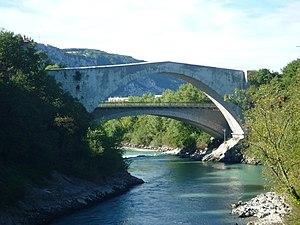
Pont Lesdiguières (1624) entre Pont-de-Claix et Claix, Isère.
Les sept merveilles du Dauphiné sont des curiosités naturelles de la géologie alpine ou des constructions anciennes marquantes. Toutes sont situées dans le département français de l'Isère, issu en 1790 de l'ancienne Province du Dauphiné.
Le pont Lesdiguières, également dénommé le pont de Claix car entièrement situé avant 1873 dans la commune de Claix, est un pont en maçonnerie franchissant le Drac. À partir du 2 juillet 1873, date de création de la commune de Pont-de-Claix sur la rive droite du Drac, il va relier Claix à Pont-de-Claix.
Cette liste de ponts de France présente une liste de ponts remarquables de France, tant par leurs caractéristiques dimensionnelles, que par leur intérêt architectural ou historique.
Le Pont-de-Claix est une commune française située dans le département de l'Isère, en région Auvergne-Rhône-Alpes.
Cet article est une présentation non exhaustive du patrimoine à la fois historique, naturel et culturel de la région grenobloise, comprise ici comme espace regroupant les territoires environnant la ville de Grenoble.